Fritz Gerth

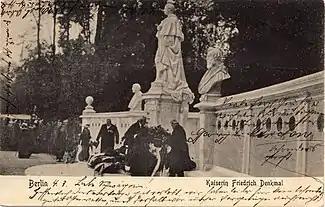
Dedicating the monument to Empress Victoria (postcard, 1903)

Fritz Gerth (24 June 1845, Wiesbaden - 1928, Berlin) was a German sculptor.